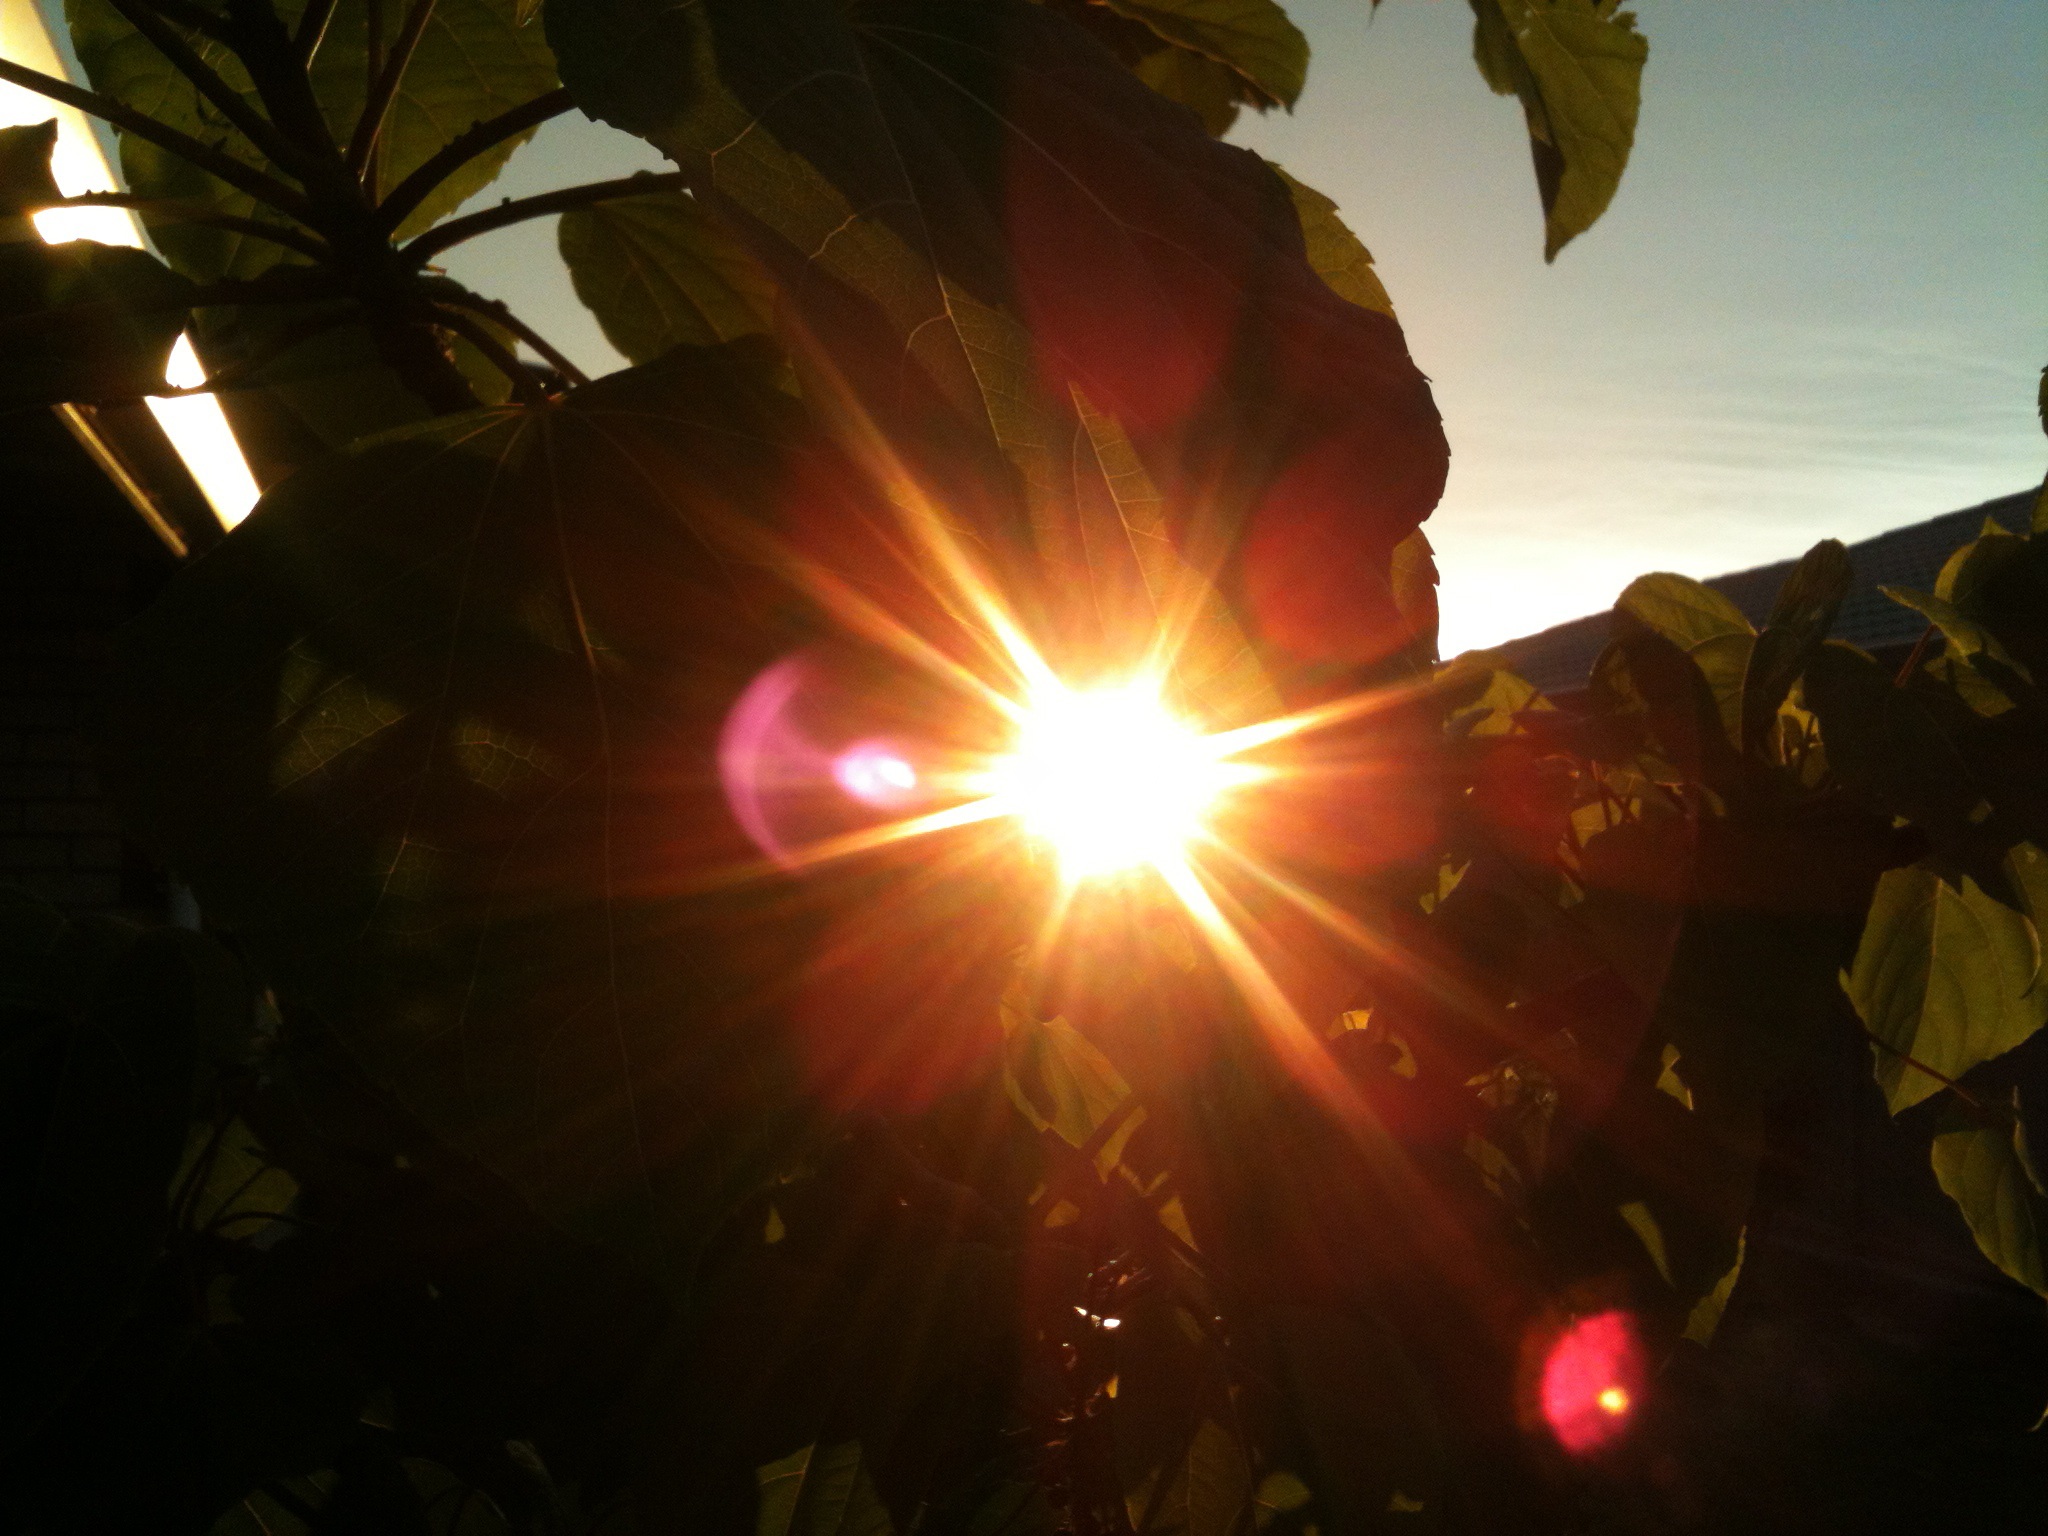
landscape, tree, nature, forest, outdoor, branch, light, plant, wood, sunshine, sun, sunset, sunlight, leaf, fall, flower, summer, environment, foliage, orange, green, golden, red, color, natural, autumn, park, fresh, colorful, yellow, season, maple, leaves, sunny, design, bright, vibrant, autumnal, screenshot